The New Cambridge Medieval History

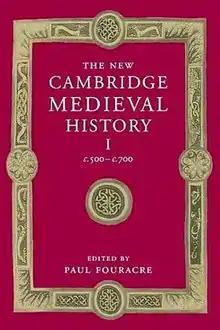
Volume I of "The New Cambridge Medieval History"

The New Cambridge Medieval History is a history of Europe from 500 to 1500 AD published by Cambridge University Press in seven volumes between 1995 and 2005. It replaced "The Cambridge Medieval History" in eight volumes published between 1911 and 1936.